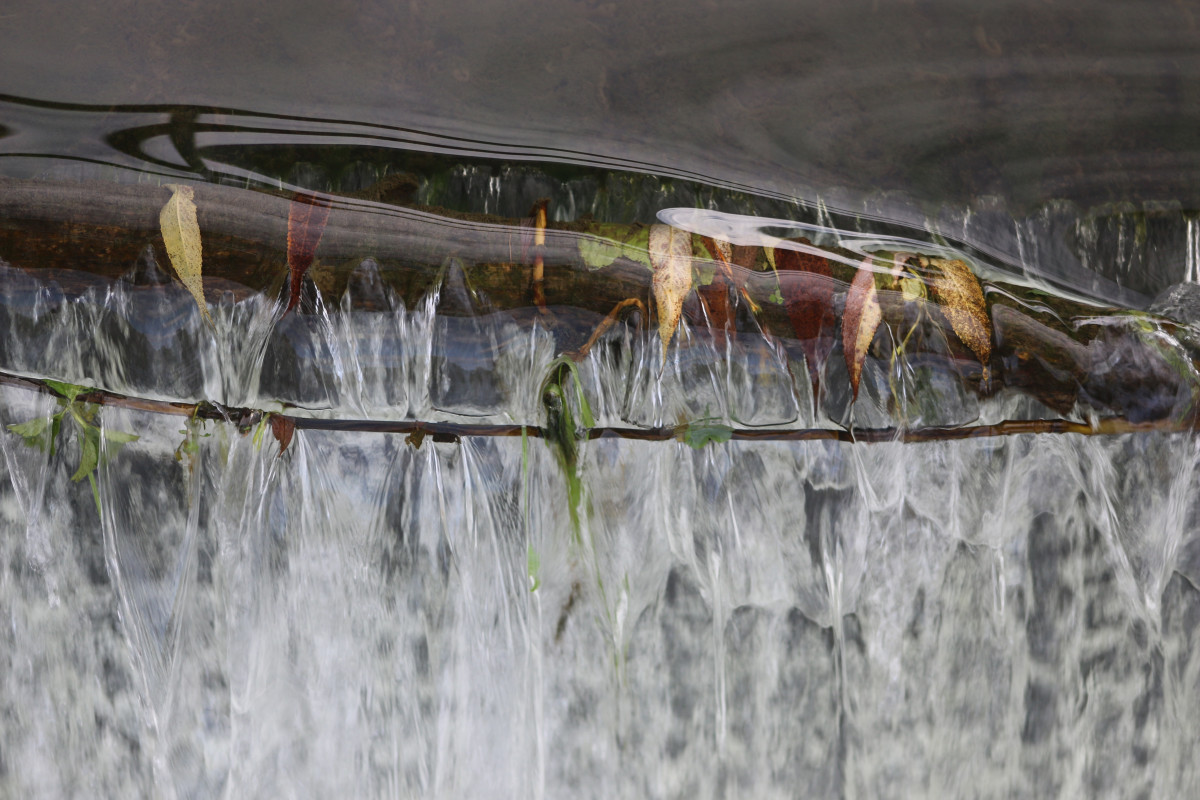
Tags: ice, reflection, vehicle